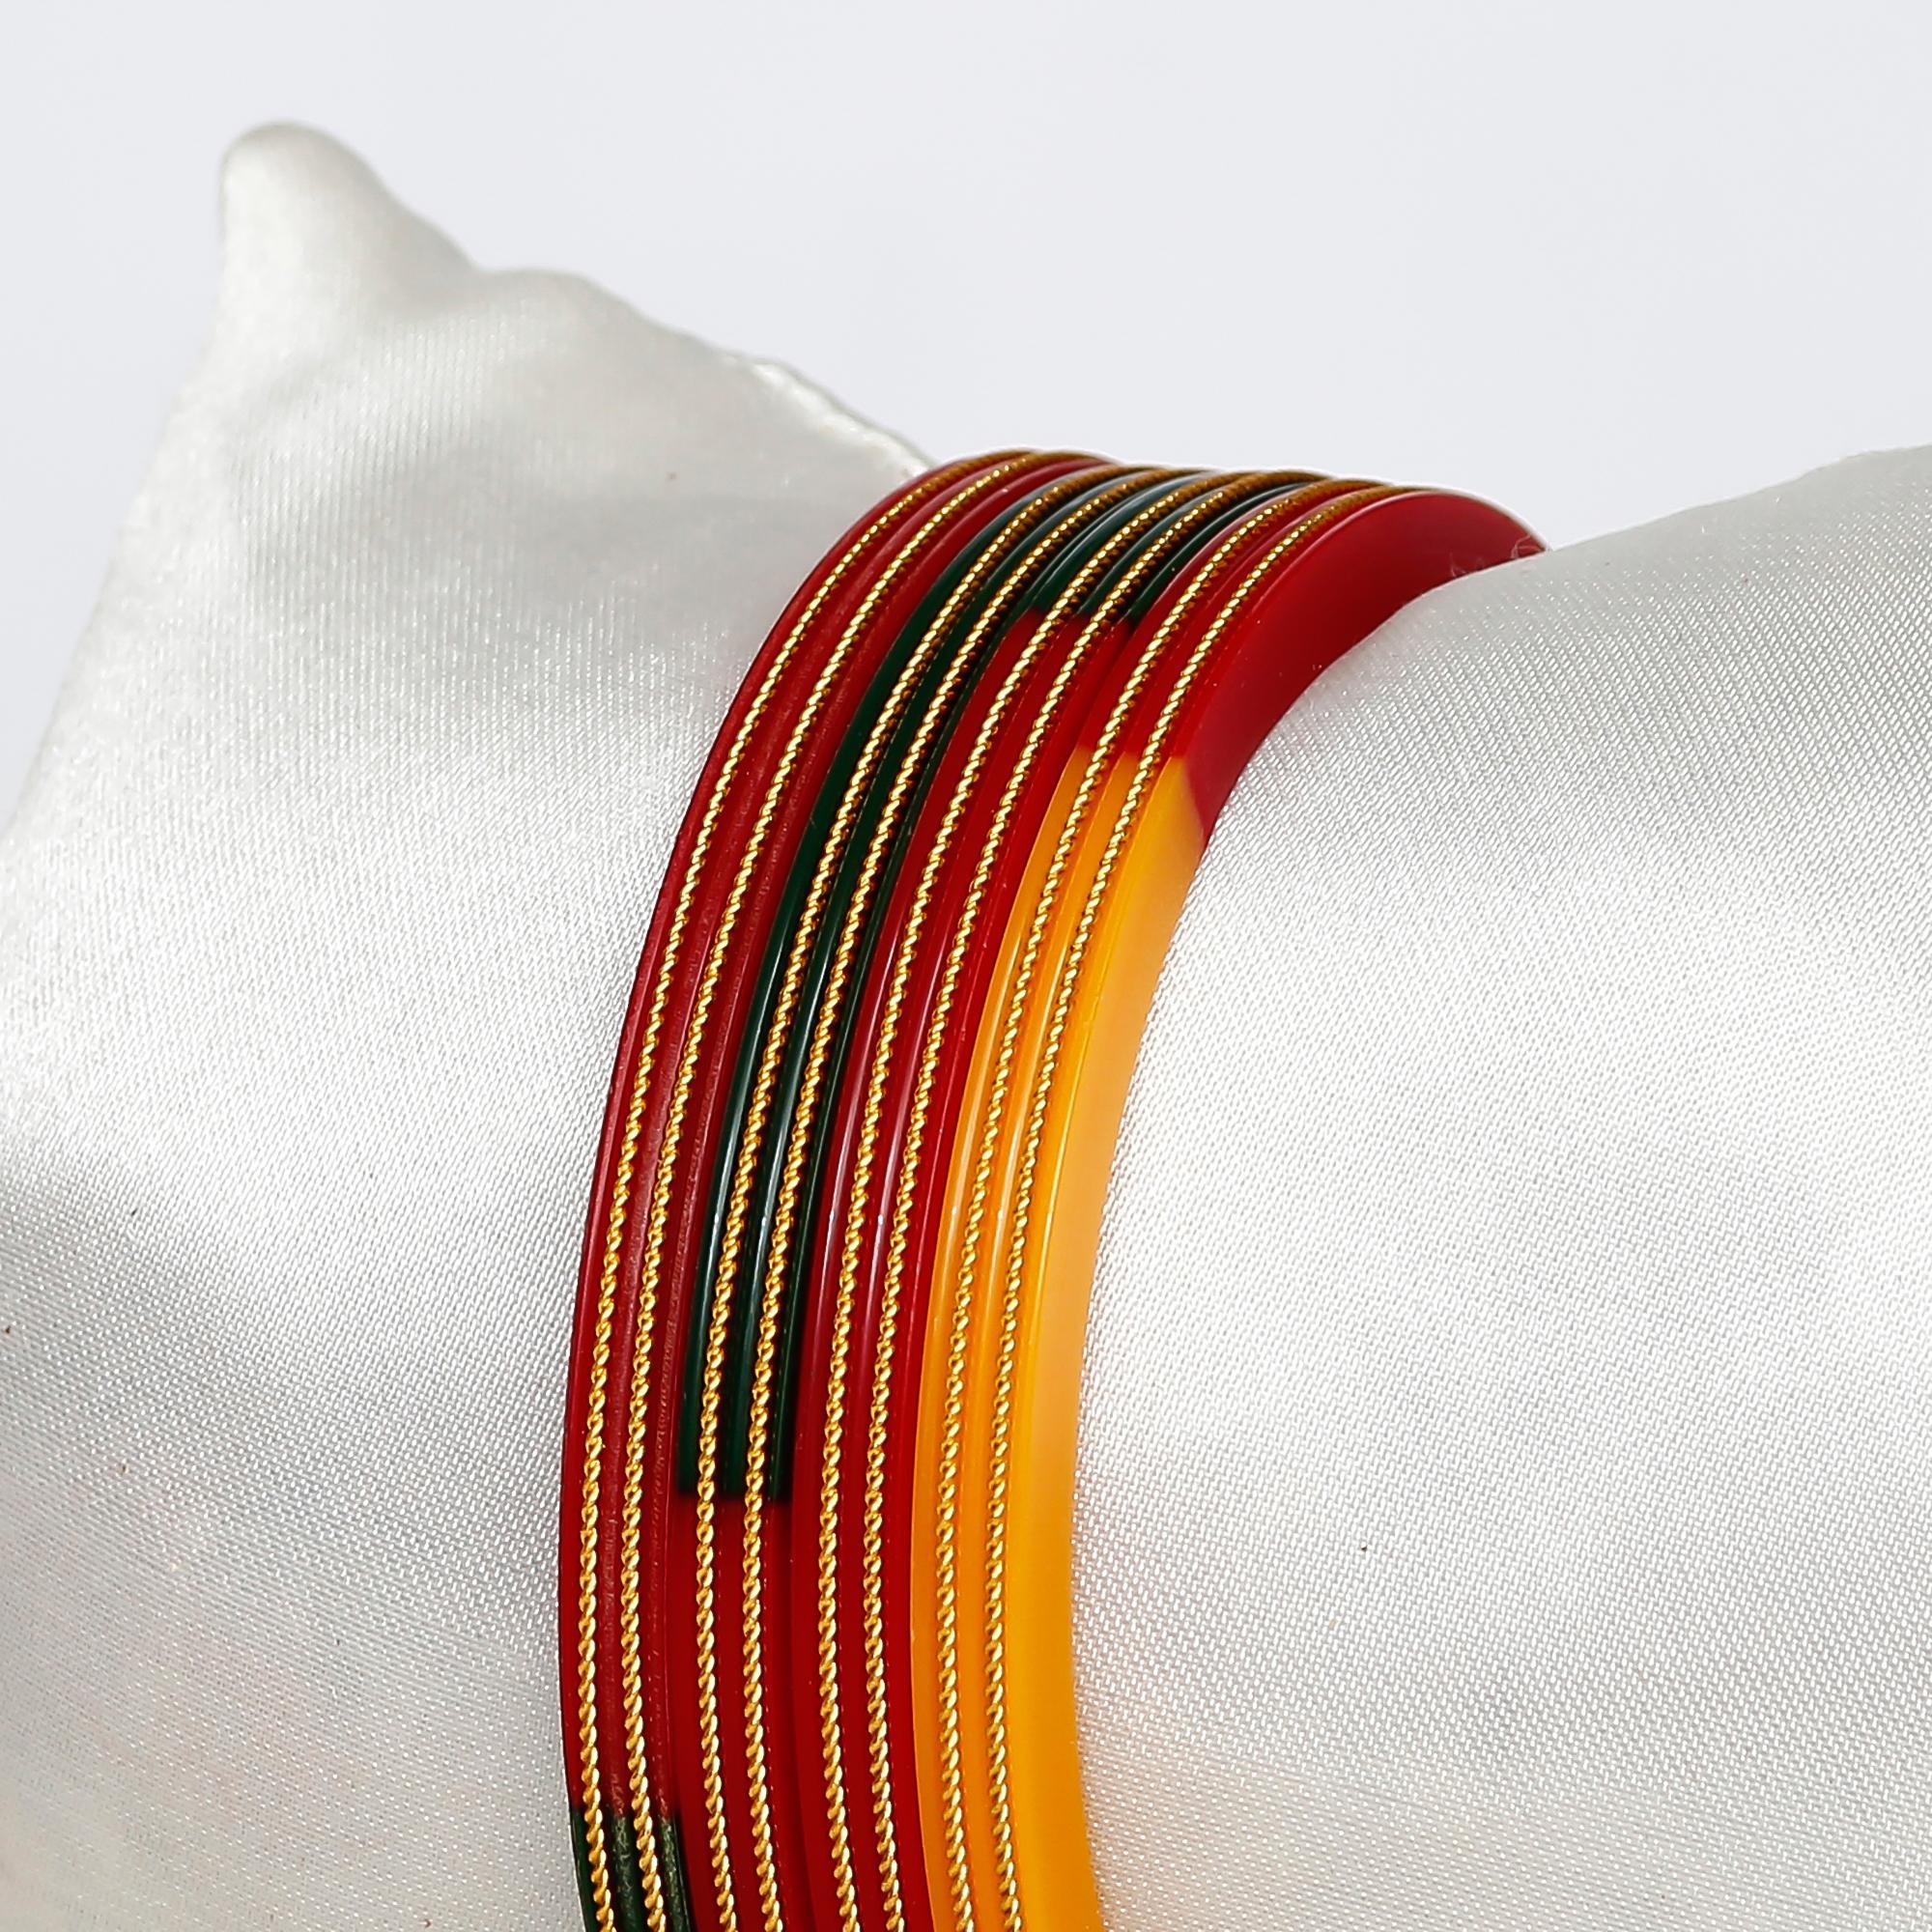
Joyeria Fashions Plastic Bangles Set (Pack of 4 Bangles)
Type: Bracelets & Bangles
Brand: Joyeria Fashions
Price: Rs. 208
Joyeria Fashions presents you long-lasting and ever-shining bangles, Get the beautiful ethnic look with these classic designer bangles, which are durable and does not get black easily even when worn daily, makes it a perfect piece of jewellery that can be worn with your favorite outfit to give it an ultimate glow. Joyeria Fashions presents you long-lasting and ever-shining bangles, Get the beautiful ethnic look with these classic designer bangles, which are durable and does not get black easily even when worn daily, makes it a perfect piece of jewellery that can be worn with your favorite outfit to give it an ultimate glow.
Features: Elegant and Classic Design Gold Bangles for Girls and Women. Comes in Pack of ...........,Type : Set of ....... Bangles, Goldplated, Long Lasting Shining even with daily wear,Intricate design and detailed designing,Ideal to wear at all parties, weddings, goes well with ethnic dress, Perfect gift for your friend